Birchington-on-Sea

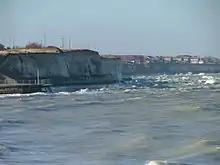
A view of Birchington-on-Sea from neighbouring Westgate-on-Sea

Birchington-on-Sea railway station is on the Chatham Main Line which runs between Ramsgate in East Kent and London Victoria. Other stations on this line include Broadstairs, Margate, Herne Bay, Faversham, Gillingham, Chatham, Rochester and Bromley South. Birchington is around 1 hour and 40 minutes from London by Mainline train. A National Express coach service also runs between London Victoria Coach Station and Ramsgate via Birchington-on-Sea. A selection of early morning and evening trains run on weekdays to London's Cannon Street station and high speed services to St Pancras International, primarily for business commuting.